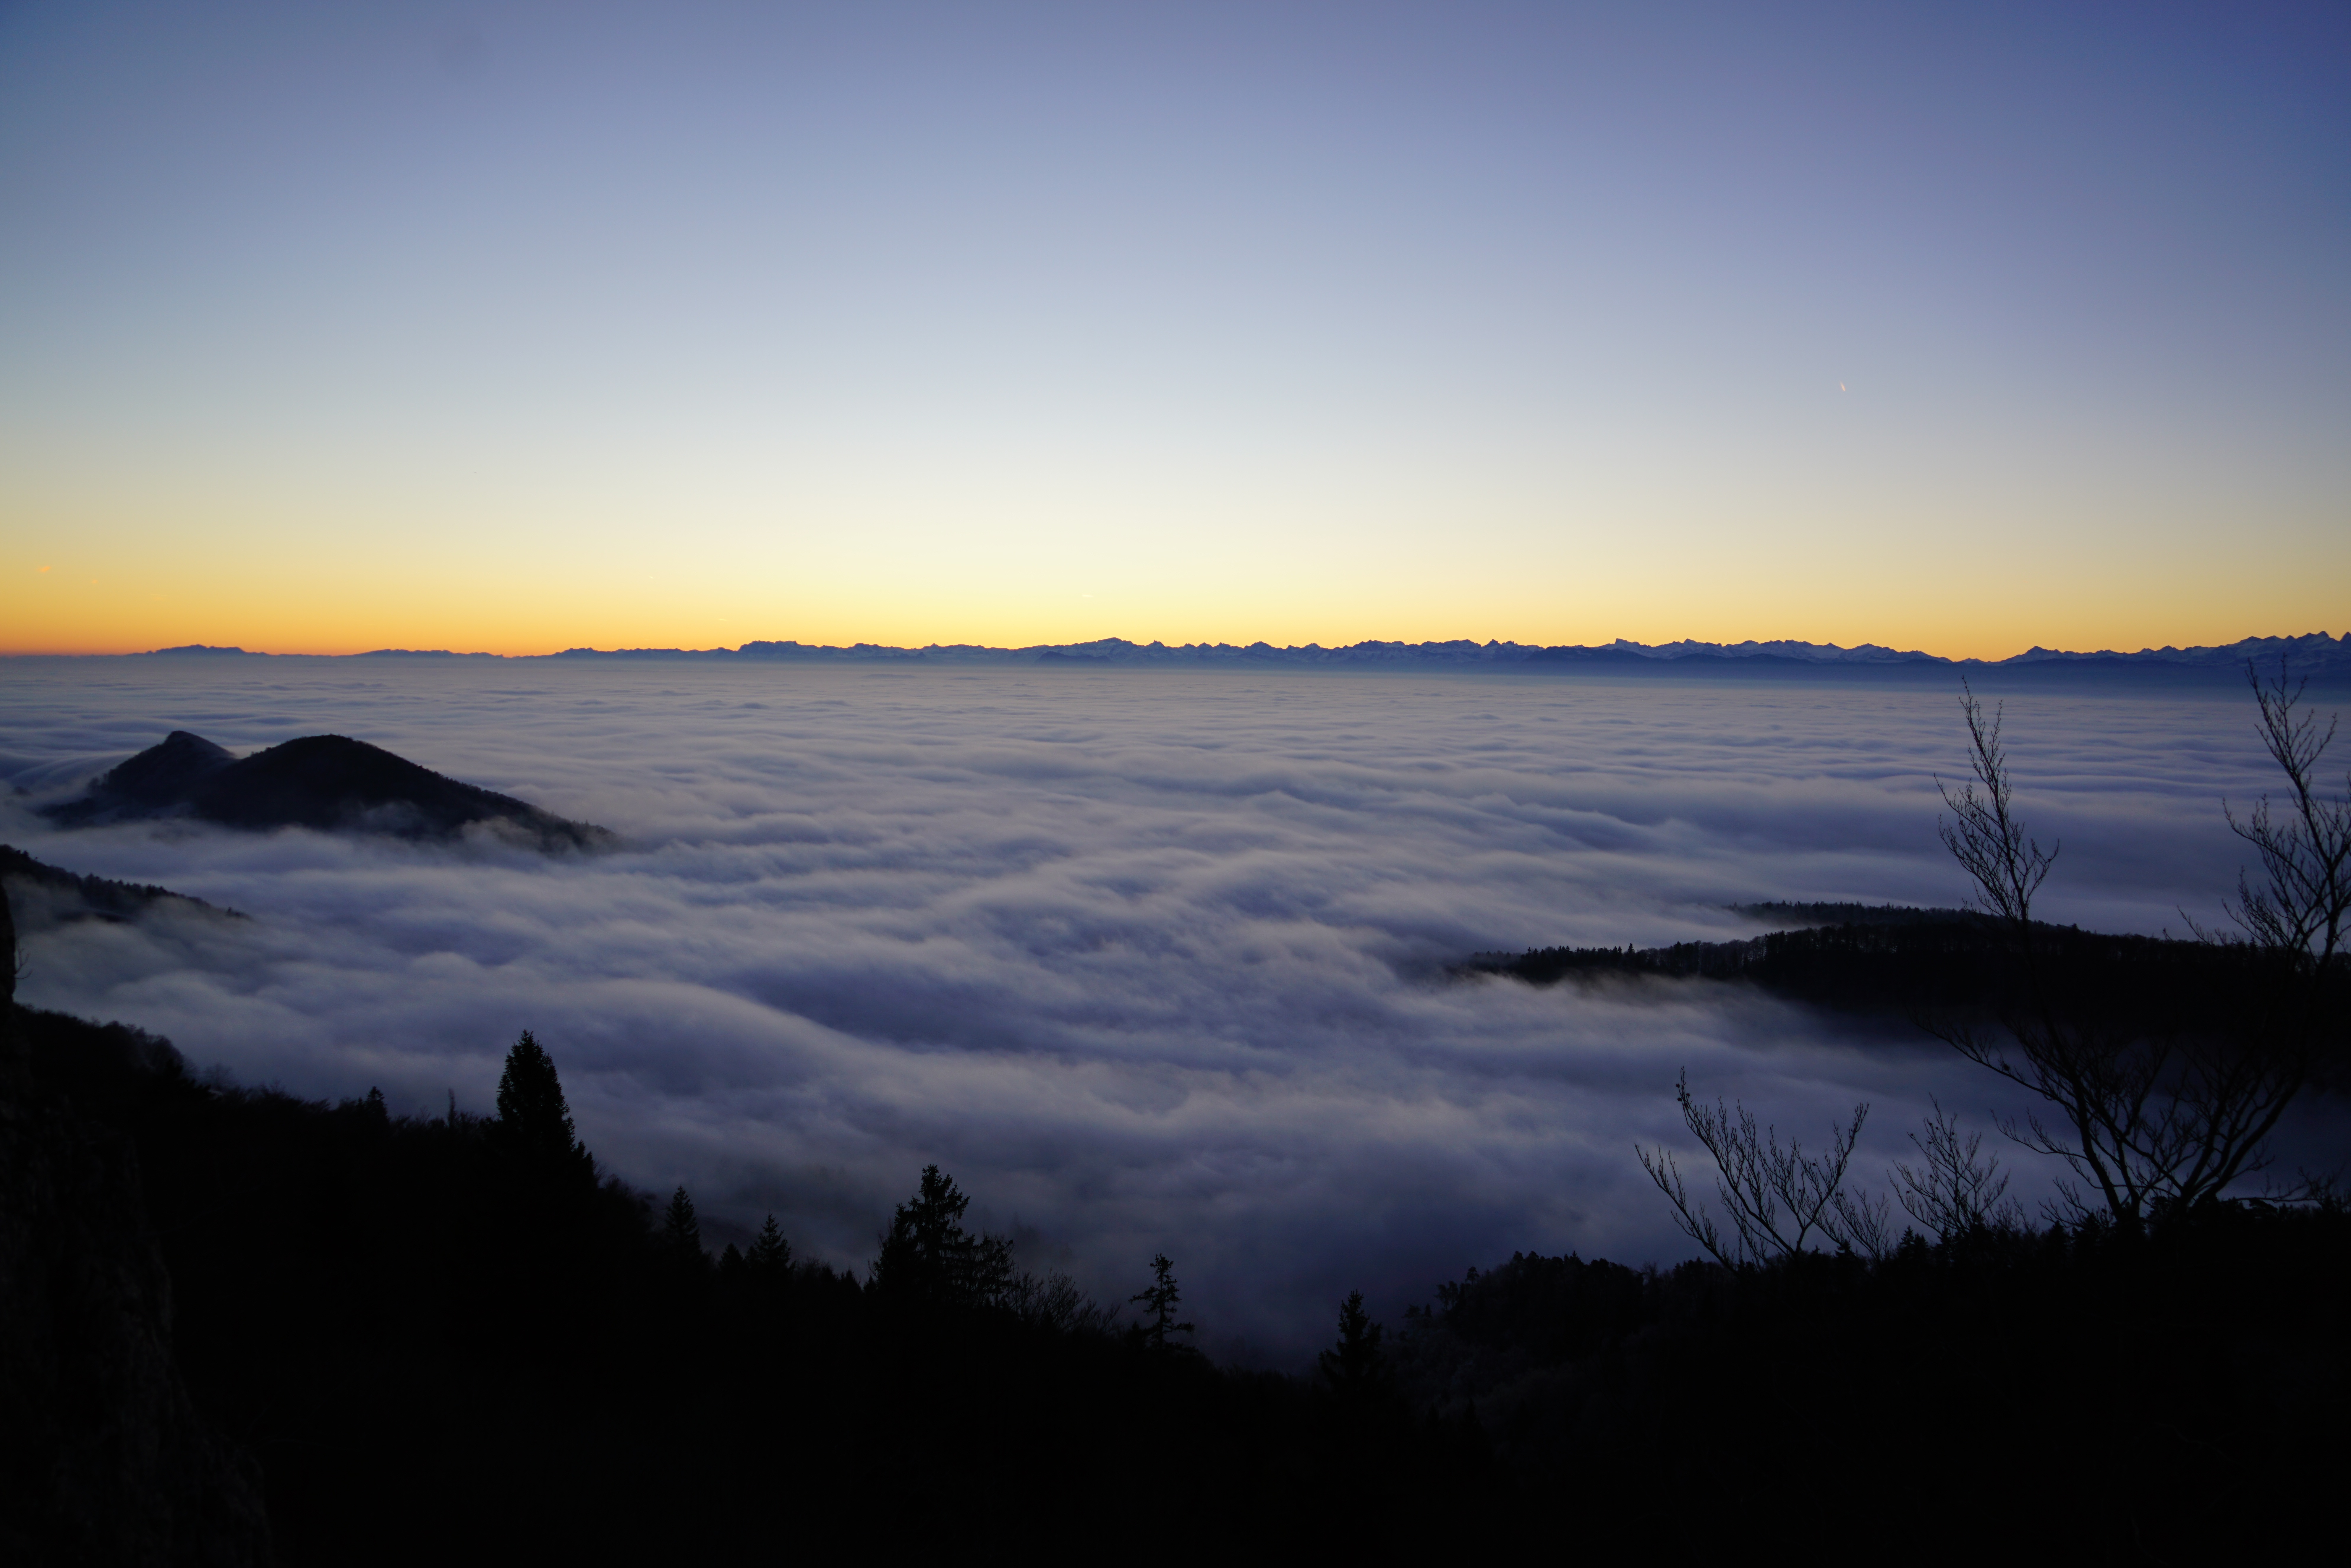
landscape, tree, nature, forest, horizon, mountain, cloud, sky, fog, sunrise, sunset, mist, sunlight, morning, hill, dawn, atmosphere, panorama, dusk, evening, calm, alpine, trees, clouds, alps, vision, fell, mood, loch, idyll, jura, afterglow, distant view, selva marine, panoramic picture, panoramic image, red sky at morning, swiss jura, nebellandschaft, eastern jura, belchenflue, boelchen, boelchenflue, swiss belchen, panoramic photo, panoramic photography, homberg, panoramic map